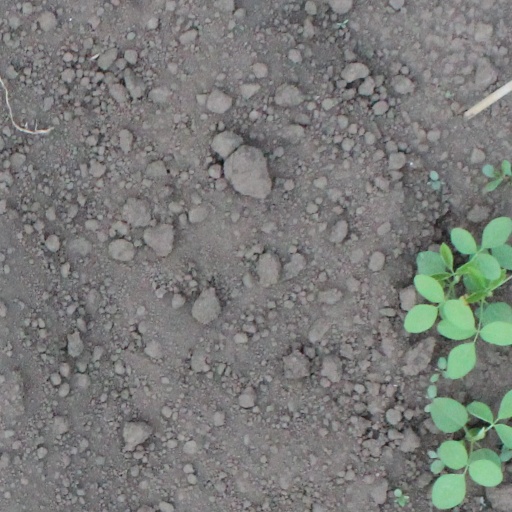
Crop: soybean